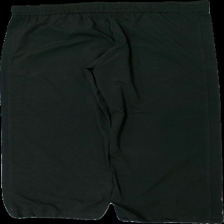
View: back
Type: Outerwear
Category: Unisex
Brand: Röhnish
Colors: Black
Material: 100% polyester
Pattern: Logo print
Cut: Tight
Size: M
Season: All
Price range: 50-100
Recommended usage: Reuse
Description: vindbyxor med broderi tryck